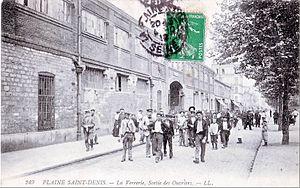
La Plaine Saint-Denis est un quartier de la Seine-Saint-Denis partagé entre trois communes : Saint-Denis, Aubervilliers, et Saint-Ouen-sur-Seine.
François-Théodore Legras, né le 27 décembre 1839 dans le hameau de La Grande Catherine à Claudon et mort le 2 août 1916 à Paris, est un maître verrier français.